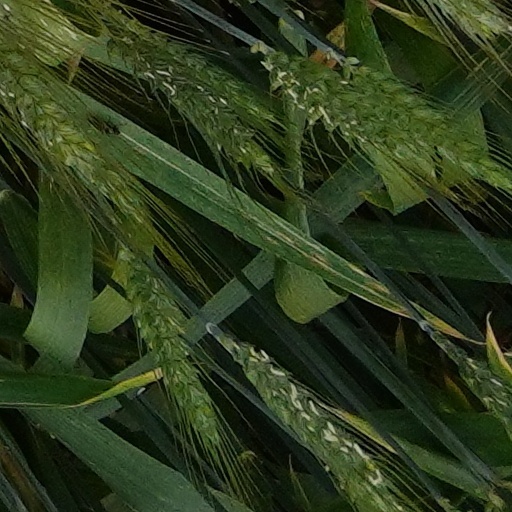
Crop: wheat